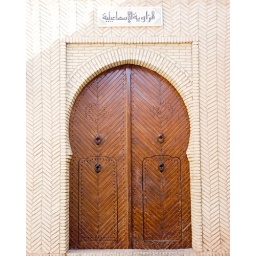
A door in Tozeur. The wall is constructed of pink &amp;quot;tozeur&amp;quot; bricks. What can I say. I like doors.